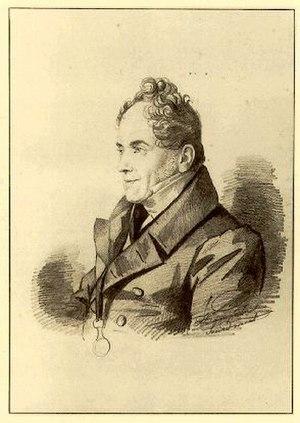
Sergueï Viktorovitch Kotchoubeï, né le 17 décembre 1820, décédé le 16 décembre 1880. Titré comte en 1831, puis prince. Maréchal de la noblesse de l'oblast de Poltava. Membre honoraire de la Bibliothèque publique impériale de Saint-Pétersbourg. Conseiller d'état. Membre du Yacht Club impérial de Saint-Pétersbourg.